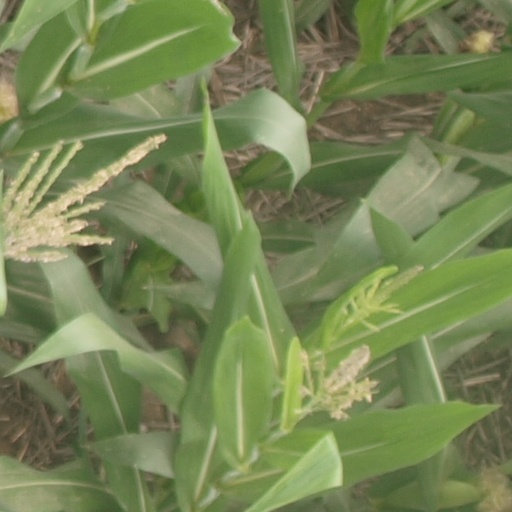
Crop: maize; corn